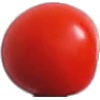
Label: Tomato Cherry Red 1